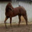
Label: horse